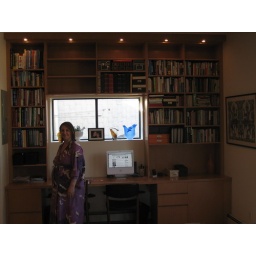
This is me at our home office in my robe!